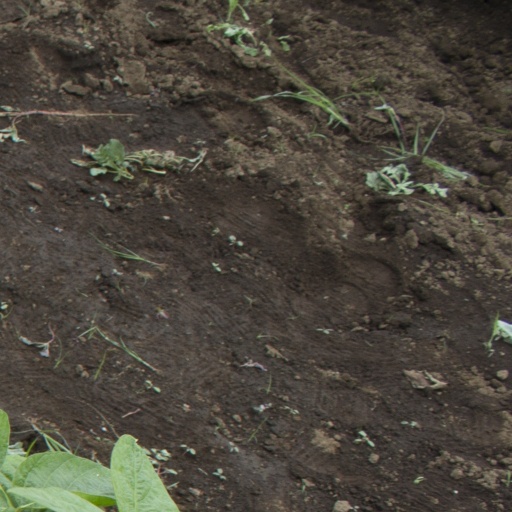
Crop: soybean